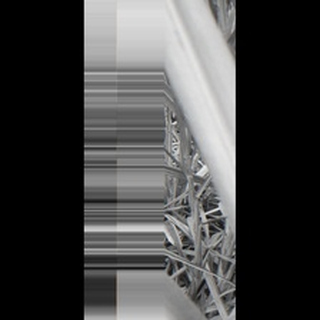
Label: sugarcane_yellow_leaf_disease